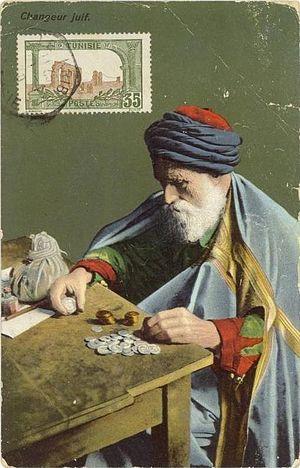
Un changeur est une personne qui effectue des opérations de change consistant en un échange de pièces de monnaie ou de devises d'un pays contre ceux d'un autre. Ce commerce est généralement considéré comme l'origine de la banque moderne en Europe.
L'histoire des Juifs en Tunisie s'étend sur près de deux mille ans. Attestée au IIᵉ siècle mais sans doute plus ancienne, la communauté juive en Tunisie croît à la suite de vagues d'immigration successives et d'un prosélytisme important créant des communautés de Berbères juifs. Toutefois, son développement est freiné par des mesures anti-juives à partir de l'édit de Milan et à l'époque de l'exarchat de Carthage.